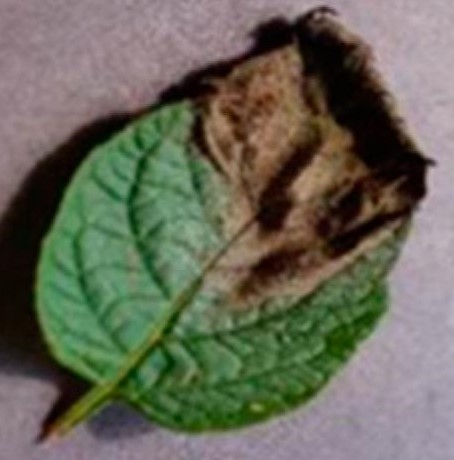
Plant: Potato
Disease: potato late blight